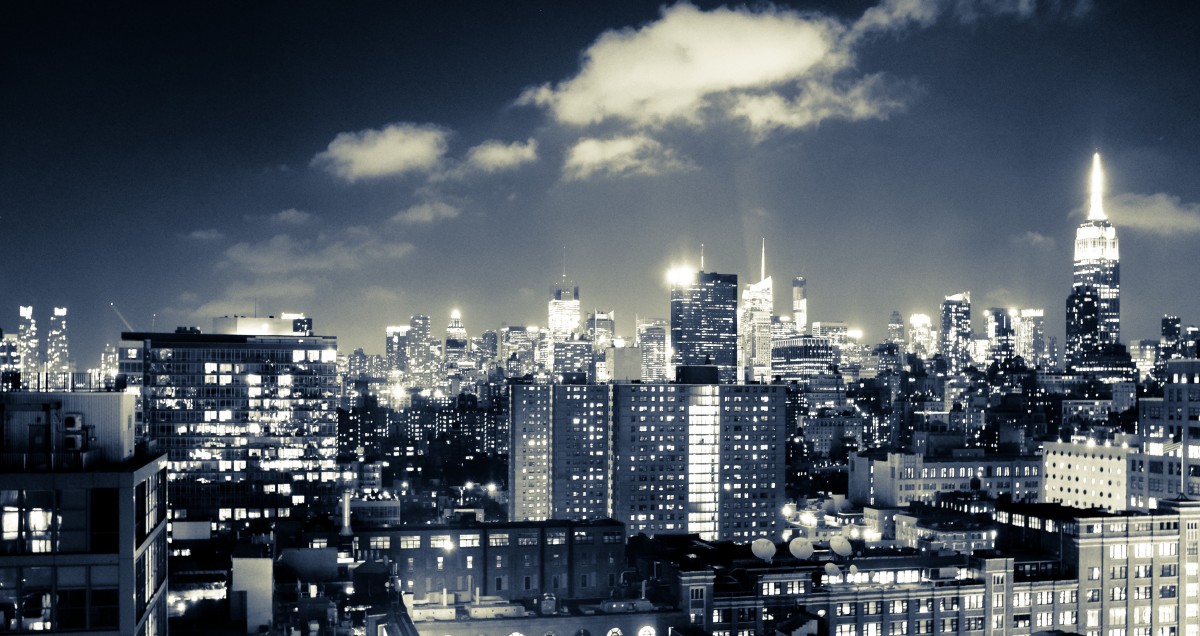
Tags: skyline, night, city, skyscraper, cityscape, downtown, tower block, metropolis, urban area, human settlement, atmosphere of earth